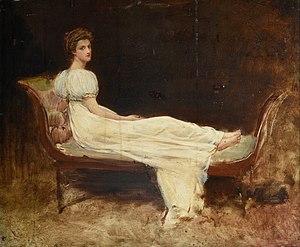
Duchesse Isabelle Decazes de Gluckberg née Singer
Jean Decazes, né le 30 avril 1864 à Paris 8ᵉ et mort le 31 août 1912 à Chantilly, est un gentilhomme français qui fut un homme du monde et un sportif de la Belle Époque. Il était à titre honorifique chambellan du roi de Danemark. C'était un habitué du salon de Madame Arman de Caillavet, l'égérie d'Anatole France.